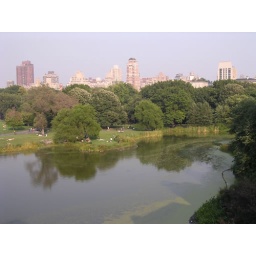
We had a picnic under the tree next to the water